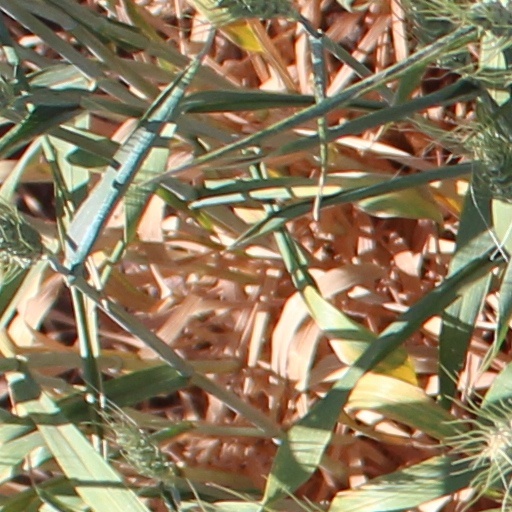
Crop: wheat